A.V.C. College

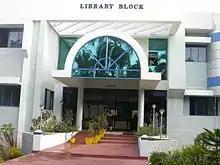
A.V.C. Library

The Day College offers undergraduate majors in English, History, Economics, Commerce, Mathematics, Computer Science, Physics, Chemistry, Botany and Zoology, and taught postgraduate degrees in Economics, Commerce, Mathematics and Wildlife Biology. It also offers research degrees (MPhil and PhD) in Zoology, Commerce, Economics, Tamil, Botany (PhD only), History (PhD only), Chemistry, Mathematics, Physics and Computer Science (MPhil only).